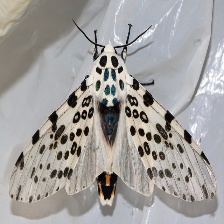
Species: GIANT LEOPARD MOTH